Eanred of Northumbria

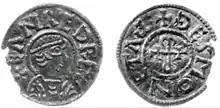
Coin of King Eanred

Eanred was king of Northumbria in the early ninth century.